Longchamp, Vosges

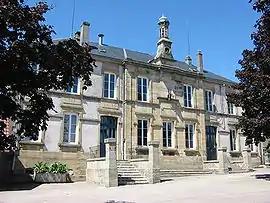
Town hall and school built in 1874

Longchamp is a commune in the Vosges department in Grand Est in northeastern France.